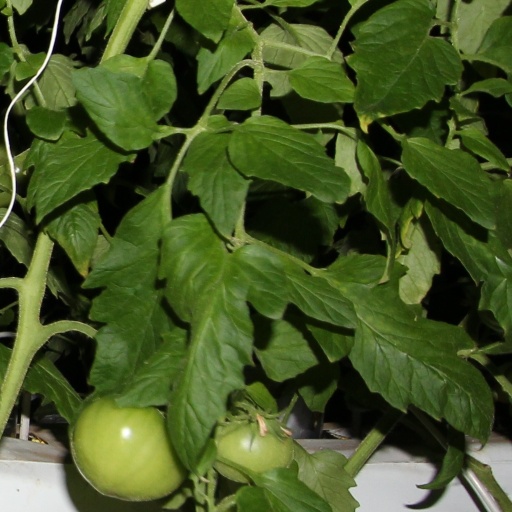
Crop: tomato